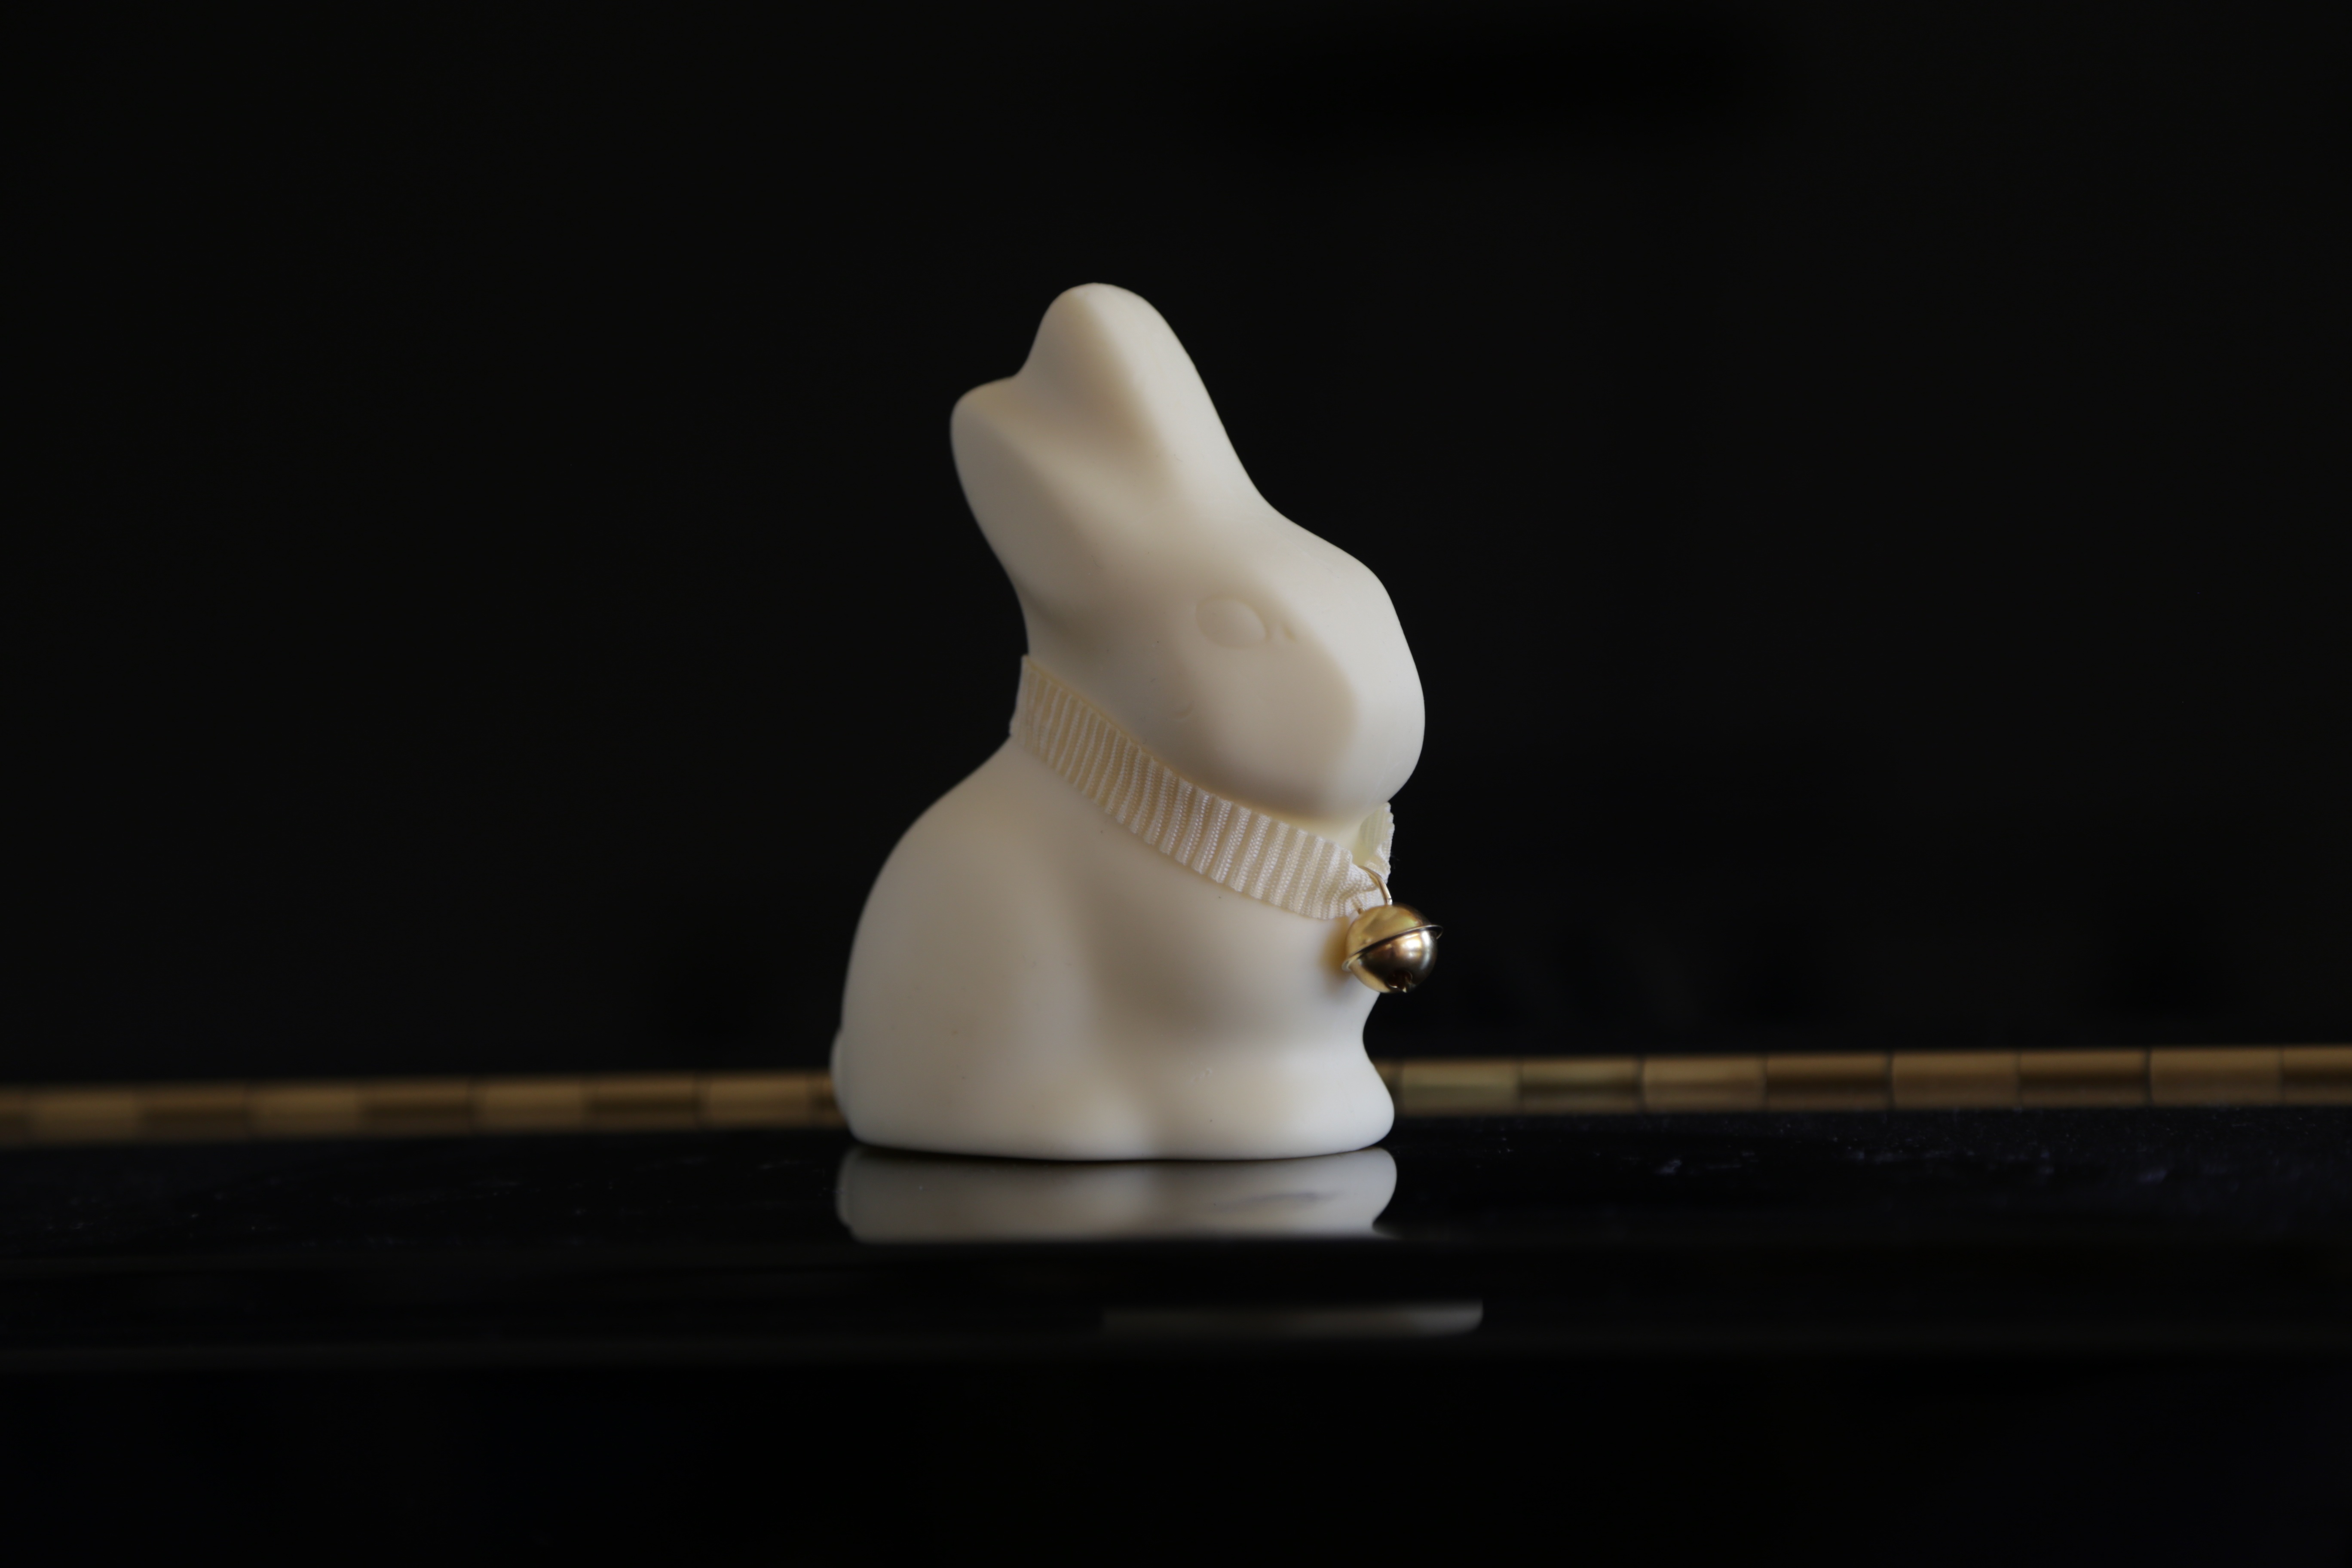
hand, white, sweet, statue, food, chocolate, lighting, eat, toy, sculpture, art, figurine, sweetness, easter bunny, remove, unhealthy, indoor games and sports